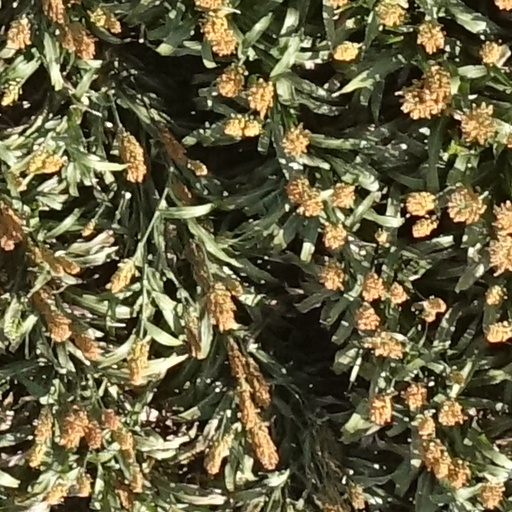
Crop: sorghum